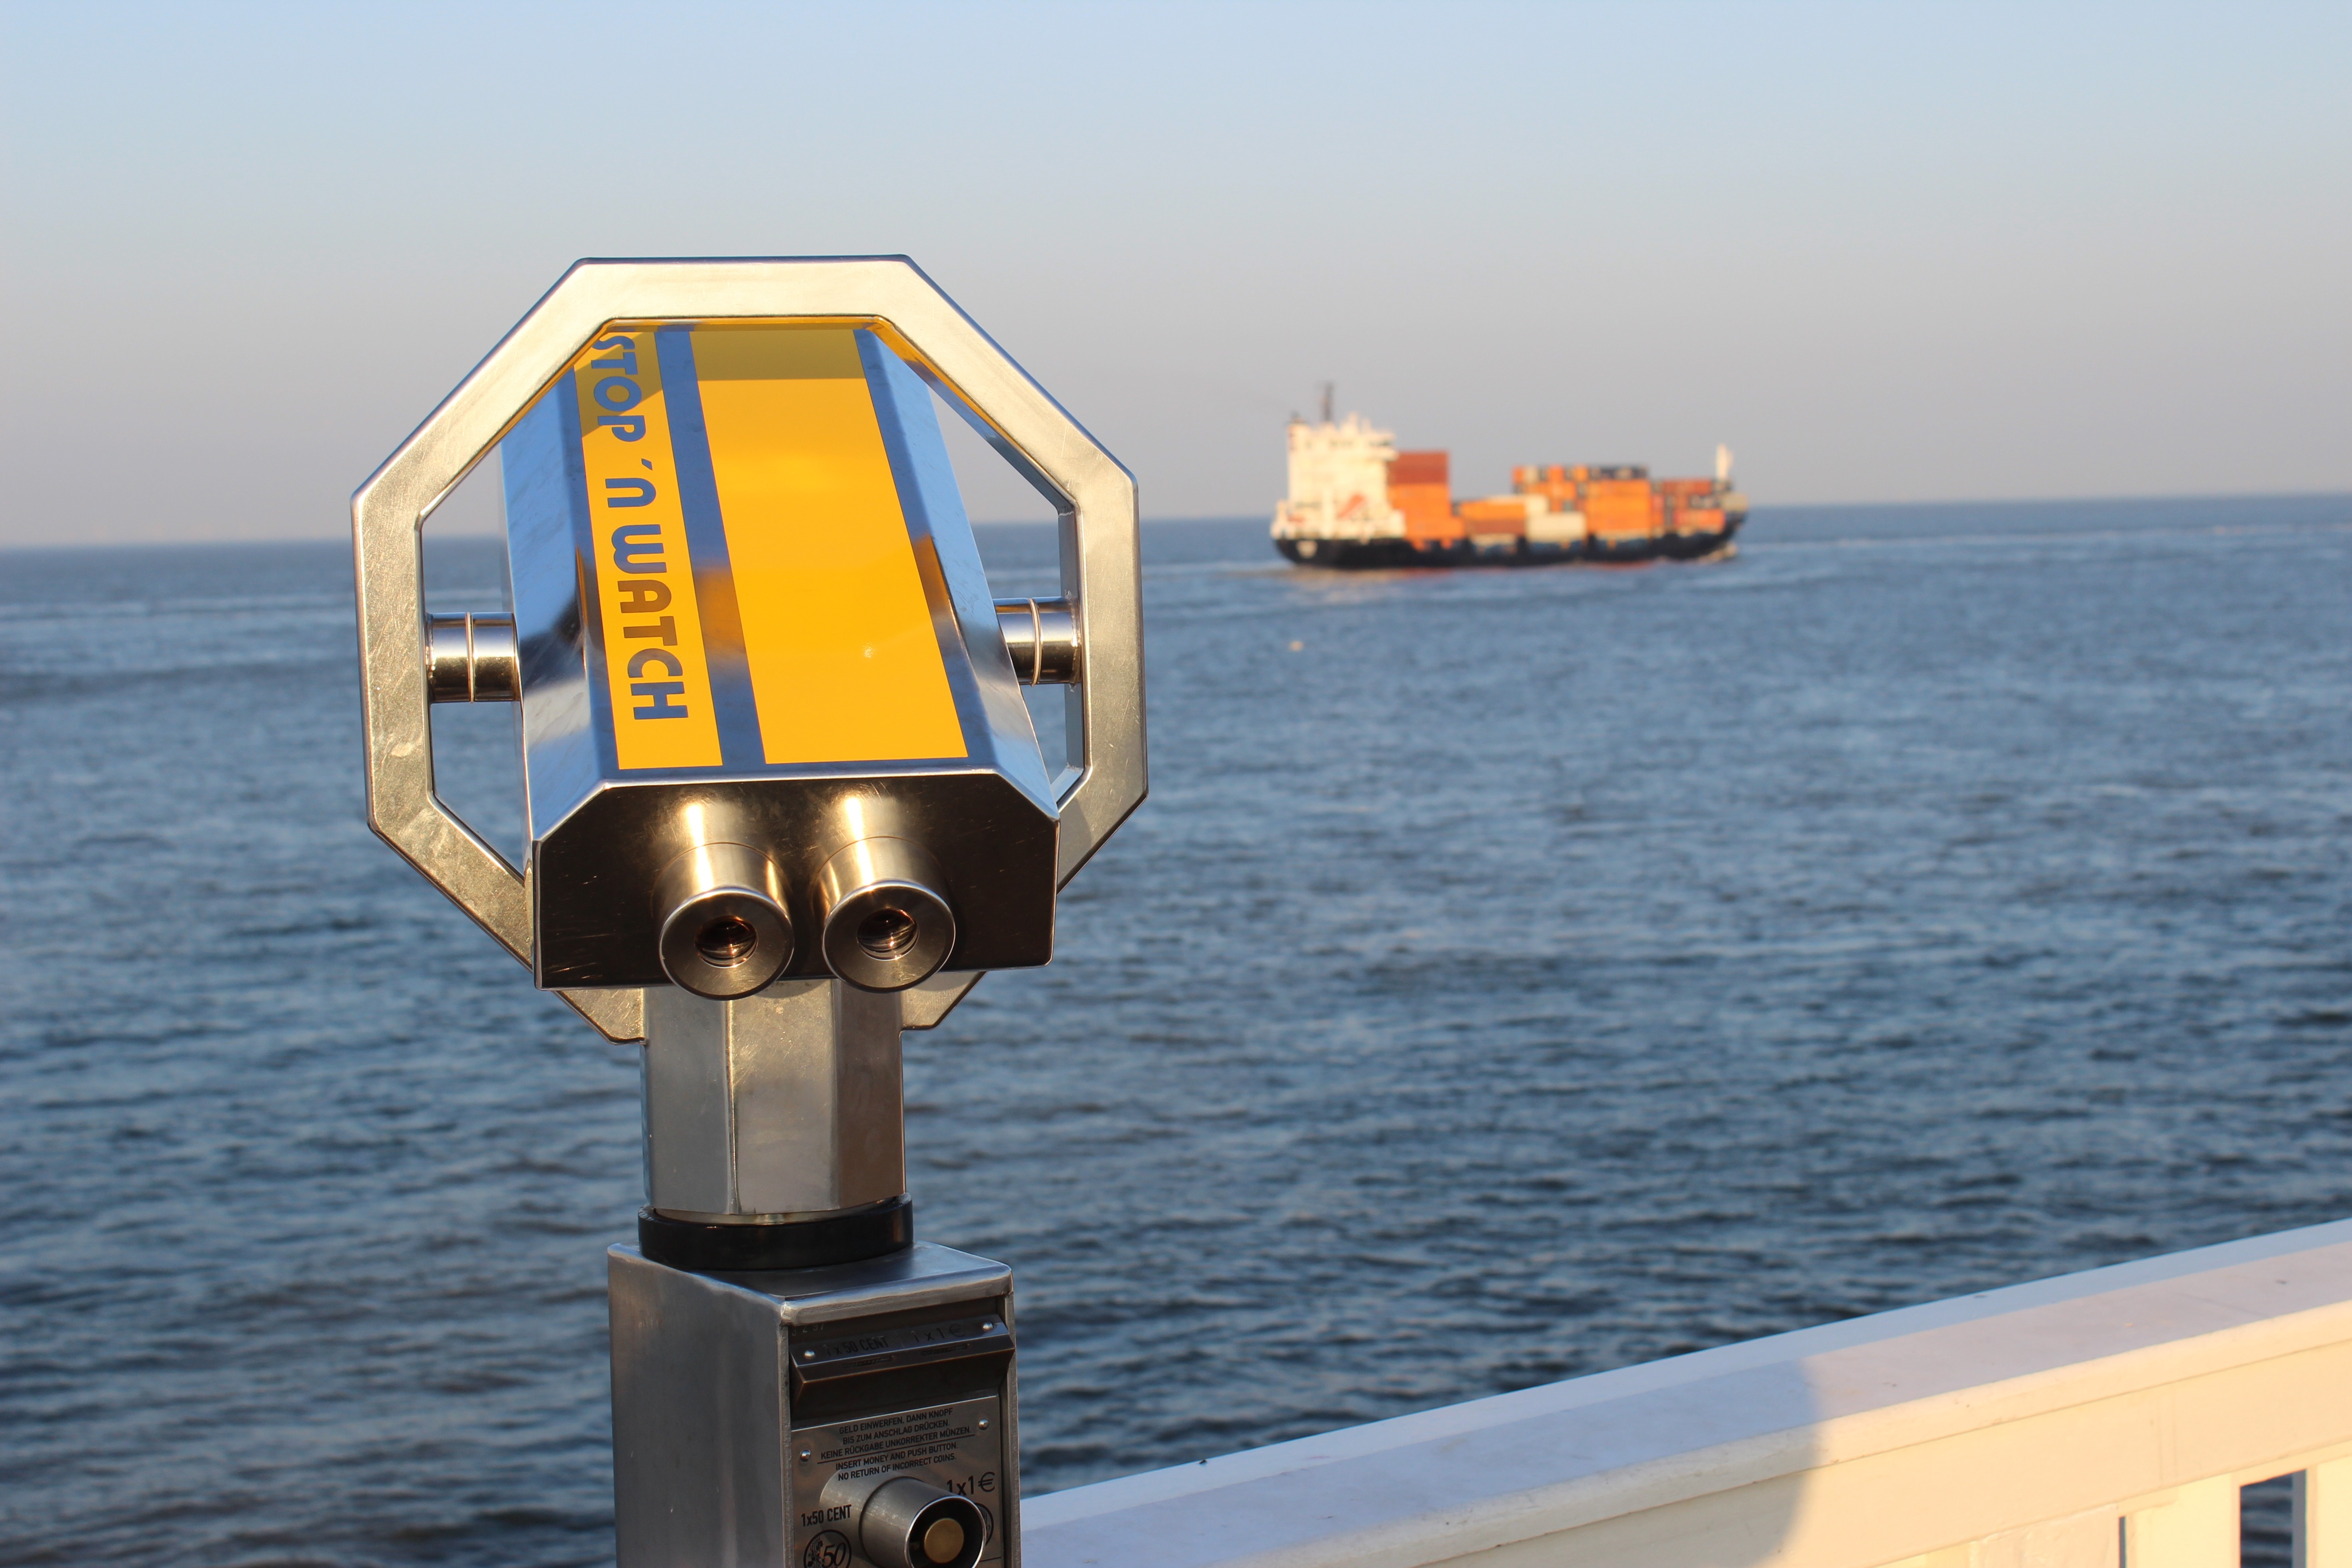
sea, coast, ocean, boat, telescope, distance, vehicle, tower, ferry, wide, wanderlust, viewpoint, coins telescope, elbe ship